Battle of Debrecen

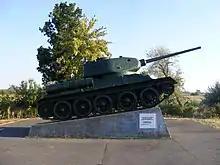
Battle of Debrecen memorial

Three corps of Malinovsky's 2nd Ukrainian Front had sustained significant losses in the fighting and the intended rapid 2nd Ukrainian Front assault on Budapest had been delayed. The Nyíregyháza counter-attack was the last time that German forces were to defeat a full-strength Red Army force on even terms. By pinching off the breakthrough exploitation group of the 2nd Ukrainian Front offensive, the Germans were able to re-establish a stable front line position, and thus, prevent the 2nd Ukrainian Front's advance from becoming a catastrophe for Wöhler. The German success was, however, short-lived as Nyíregyháza was captured by the Red Army on 30 October, and another powerful Red Army offensive opened to the south with Budapest again being its objective, with the Soviets reaching the area of the Hungarian capital on 7 November 1944. The city of Debrecen fell on 20 October after two Romanian divisions, the First Romanian infantry division and the "Tudor Vladimirescu" Division captured the city despite numerous German and Hungarian counter-attacks to stop their advance. As a result of their victory, the Romanian Tudor Vladimirescu division was renamed on Stalin's request the "Tudor Vladimirescu–Debrecen" division.